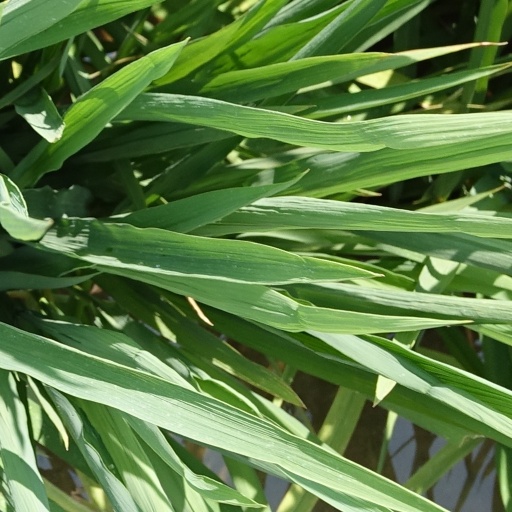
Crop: rice